Florida State Road 84

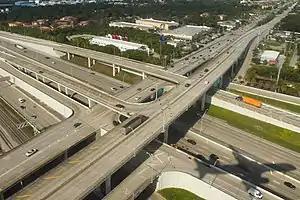
An aerial view of the interchange of FL 84 at I-95.

State Road 84 (SR 84) is a highway in the U.S. state of Florida originally extending from Tamiami Trail (U.S. Route 41) in Naples to U.S. Route 1 in Fort Lauderdale. The road consists of two noncontiguous pieces––in Collier County as Davis Boulevard and in Broward County as Marina Mile Boulevard and highway frontage roads.